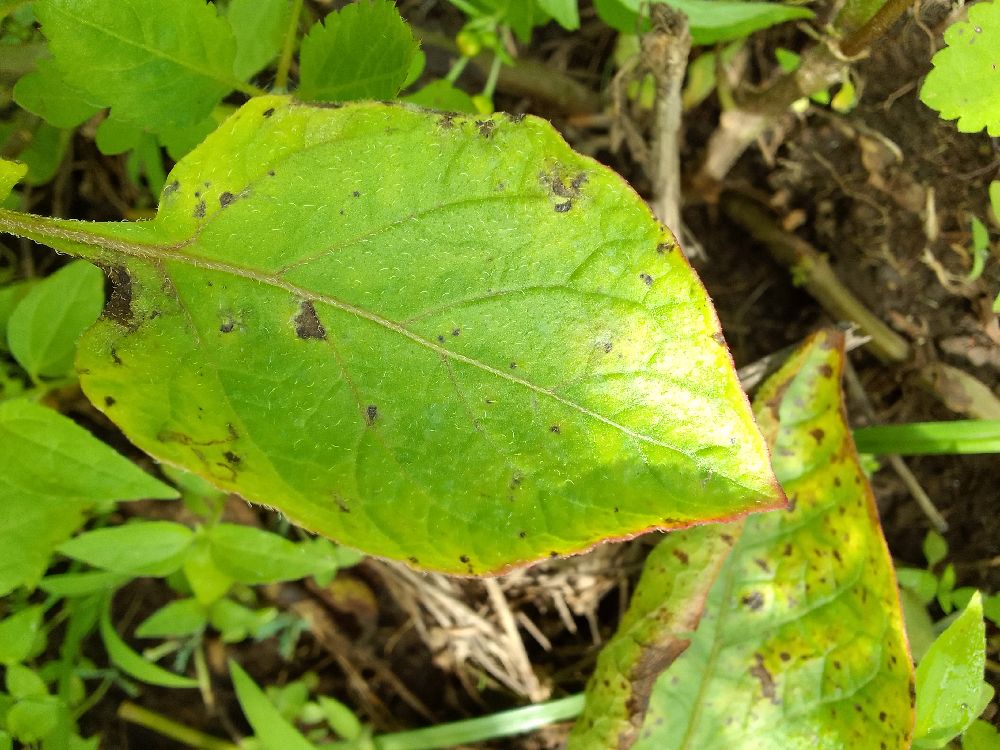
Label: Early blight